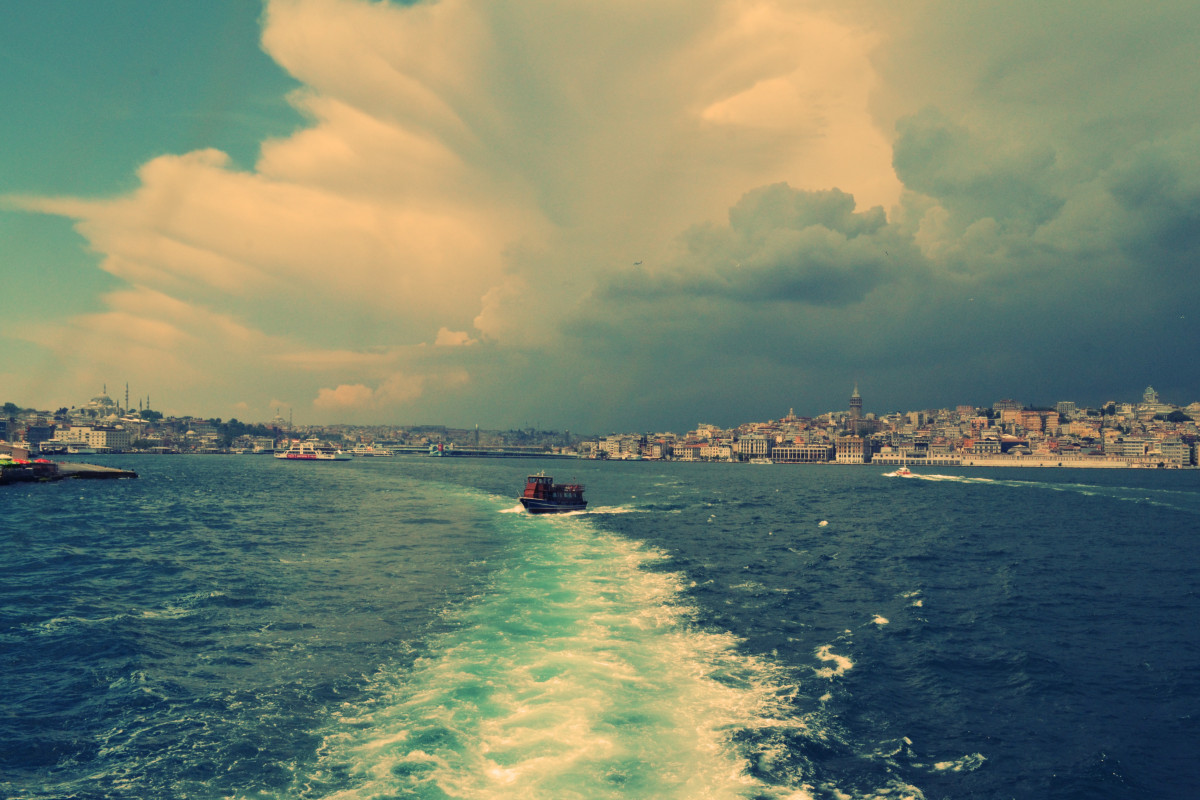
Tags: sea, coast, ocean, horizon, cloud, sky, sunset, boat, sunlight, shore, wake, dusk, bay, body of water